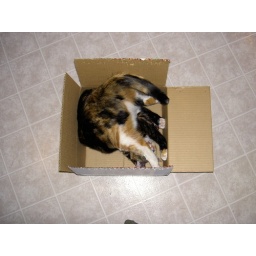
she put a ball in this box and has climbed completely in to chase it around and around